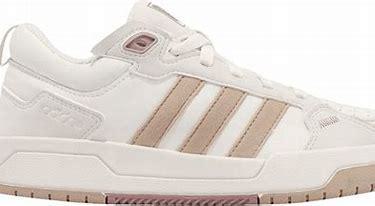
Brand: adidas
Model: 100